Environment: lab
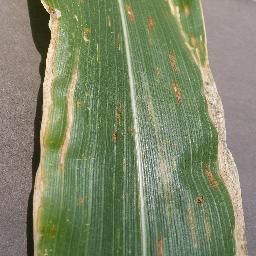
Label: gray_leaf_spot